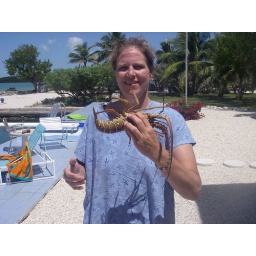
Kate and Ron caught 8 of these in the rocks beyond the boat basin on Wednesday.